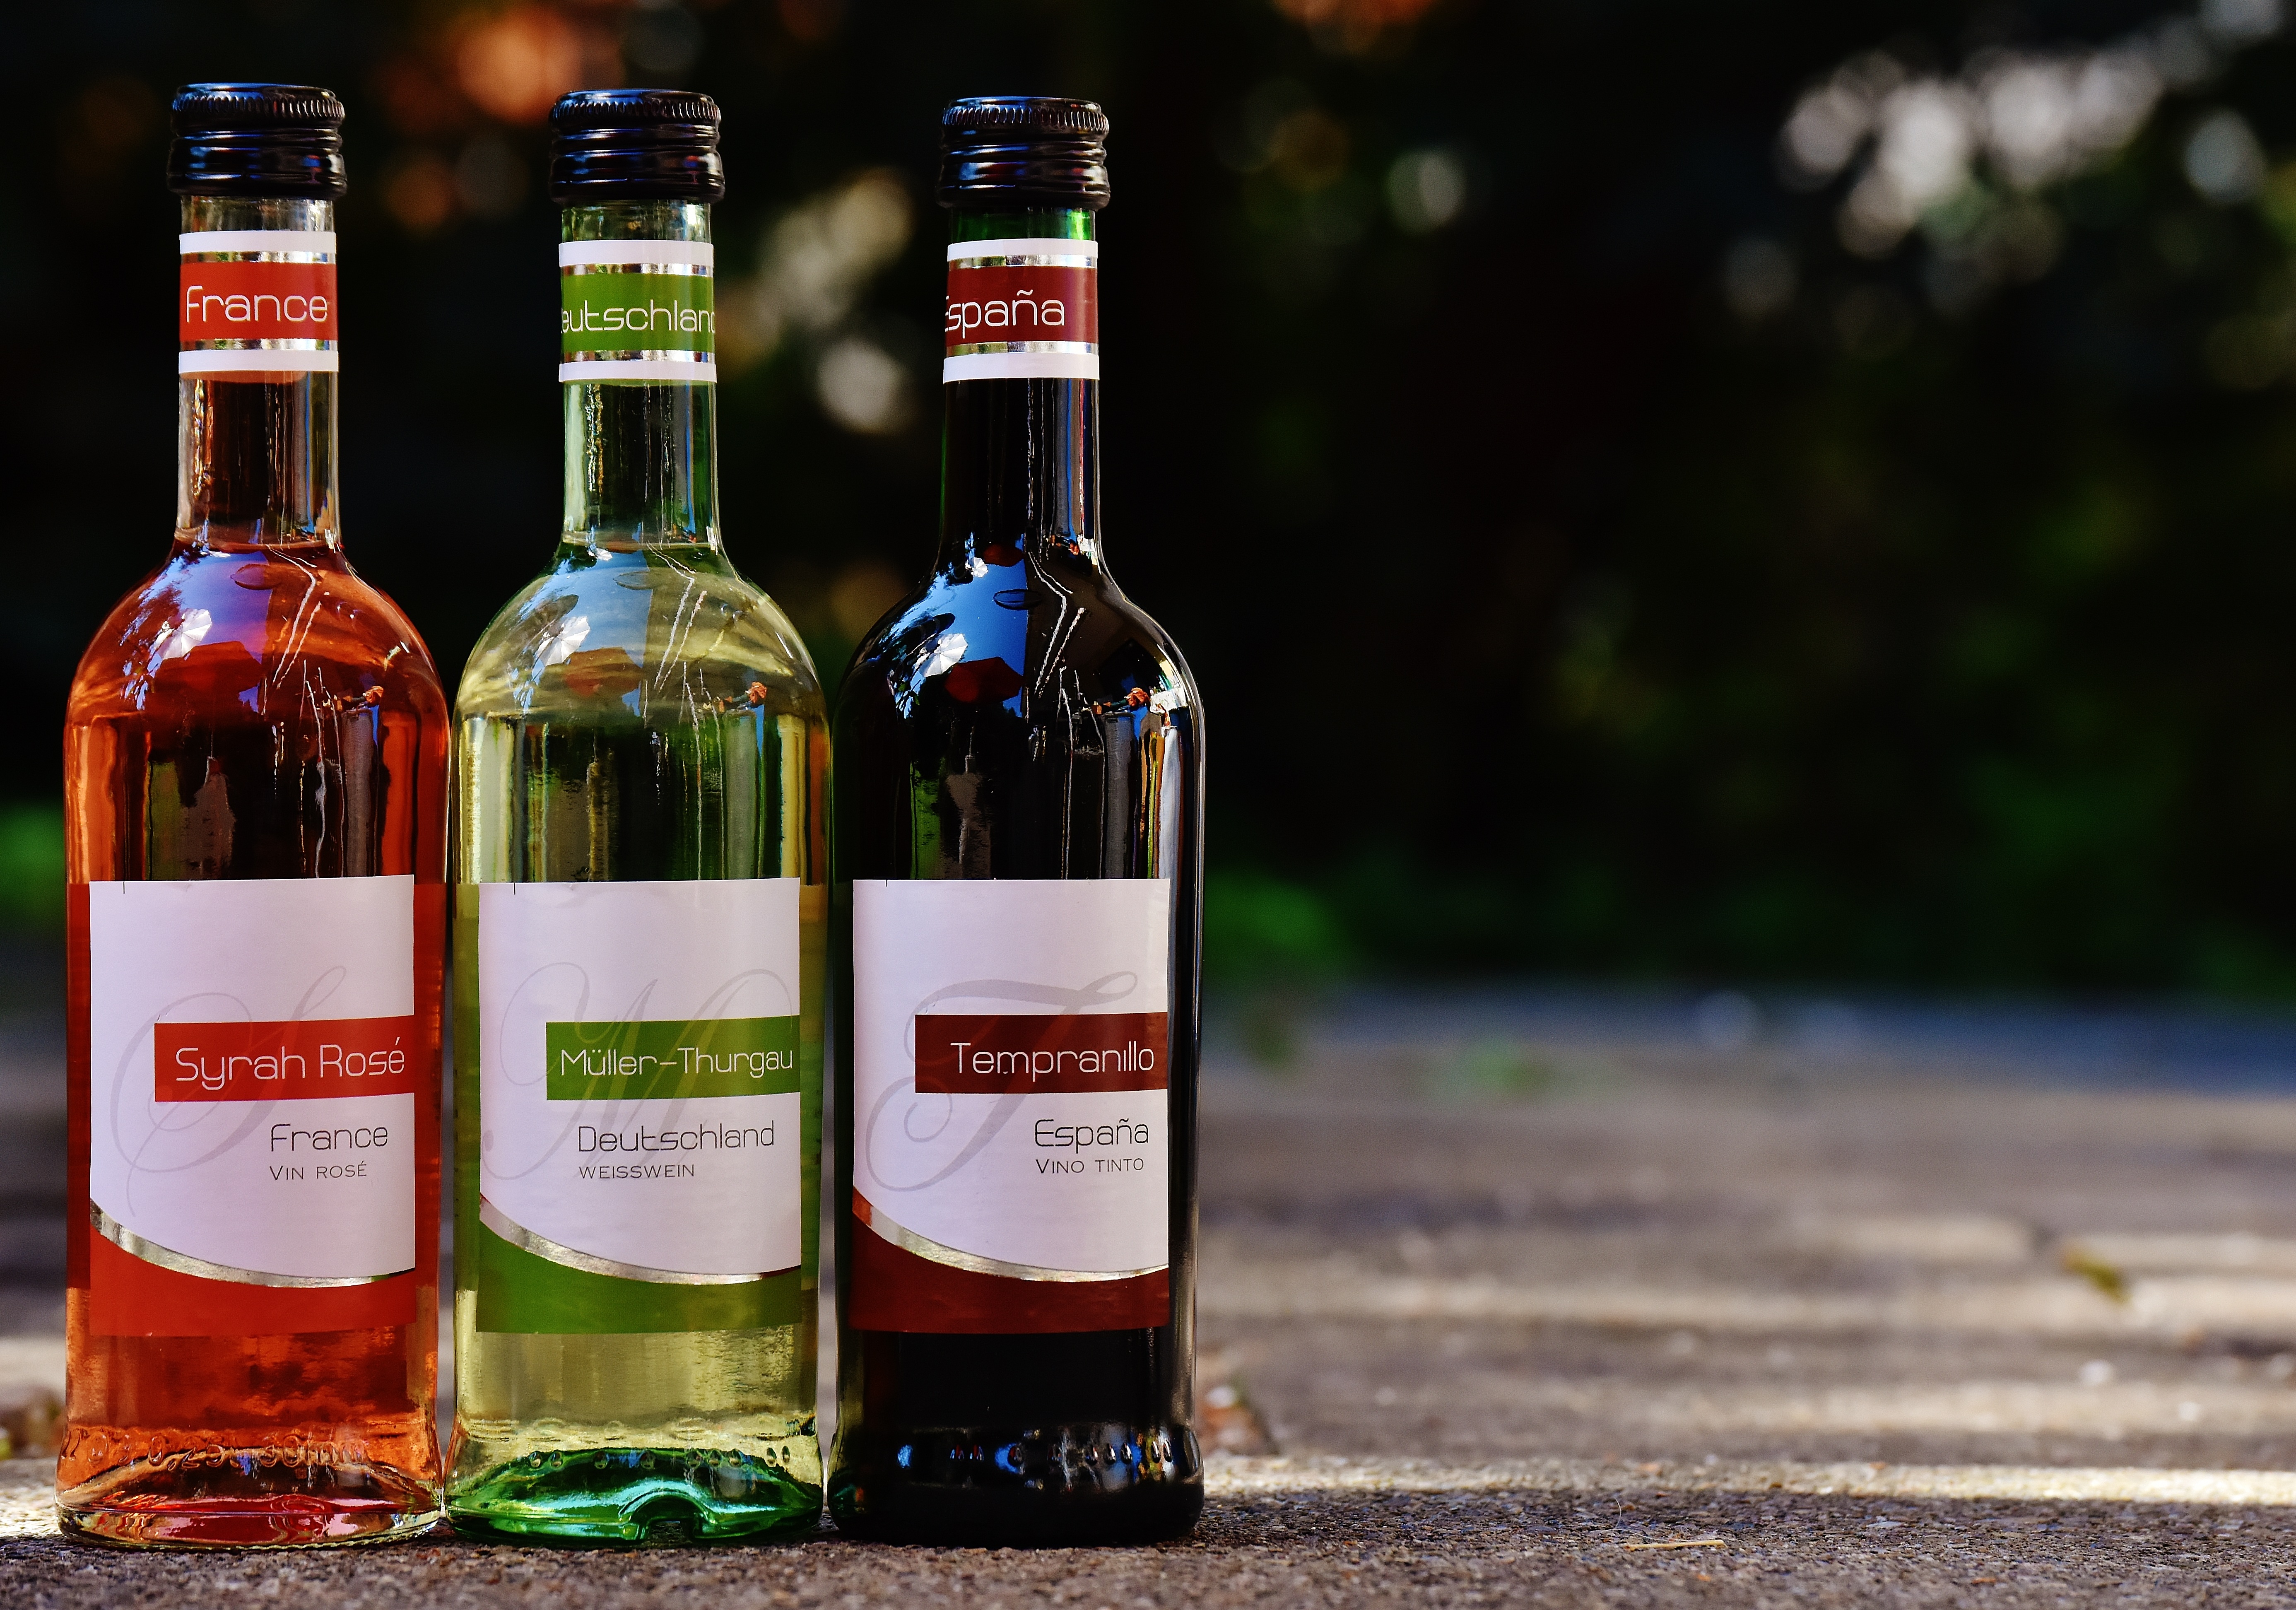
wine, restaurant, france, drink, bottle, alcohol, wine bottle, spain, bottles, germany, whisky, liqueur, enjoy, benefit from, wines, alcoholic beverage, weinstube, distilled beverage